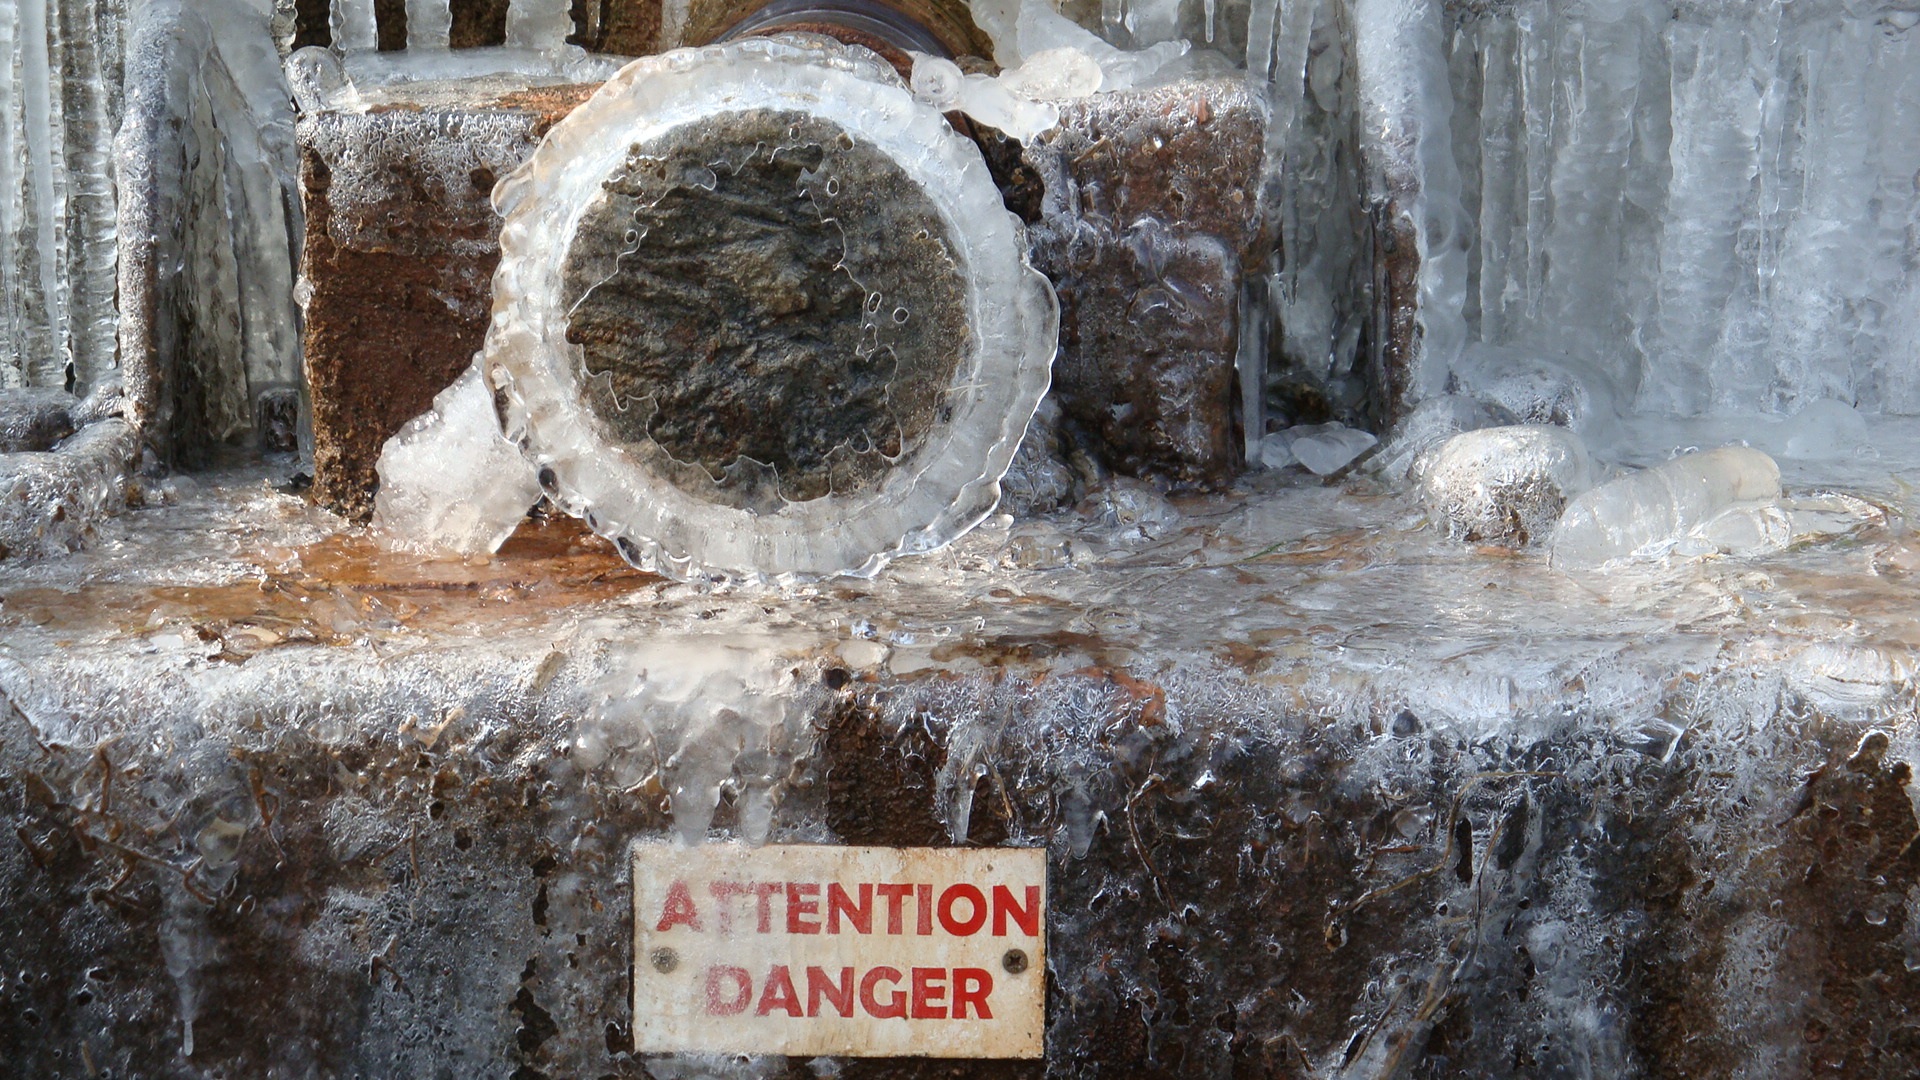
water, snow, winter, river, ice, weather, season, provence, mood, water feature, waterwheel, freezing, eiskristalle, south of france, l isle sur la sorgue